Shezmu

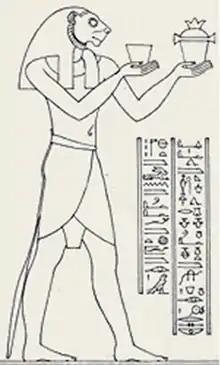
Shesmu presenting offerings

Shesmu was seldom depicted but when he was he appeared as a man with a lion's head holding a butcher's knife. In later times he appeared as a lion. If only his name was mentioned it often appeared with the determinative of an oil press, and sometimes only the oilpress was depicted. he was also depicted as a man with the head of a vulture holding butcher knives